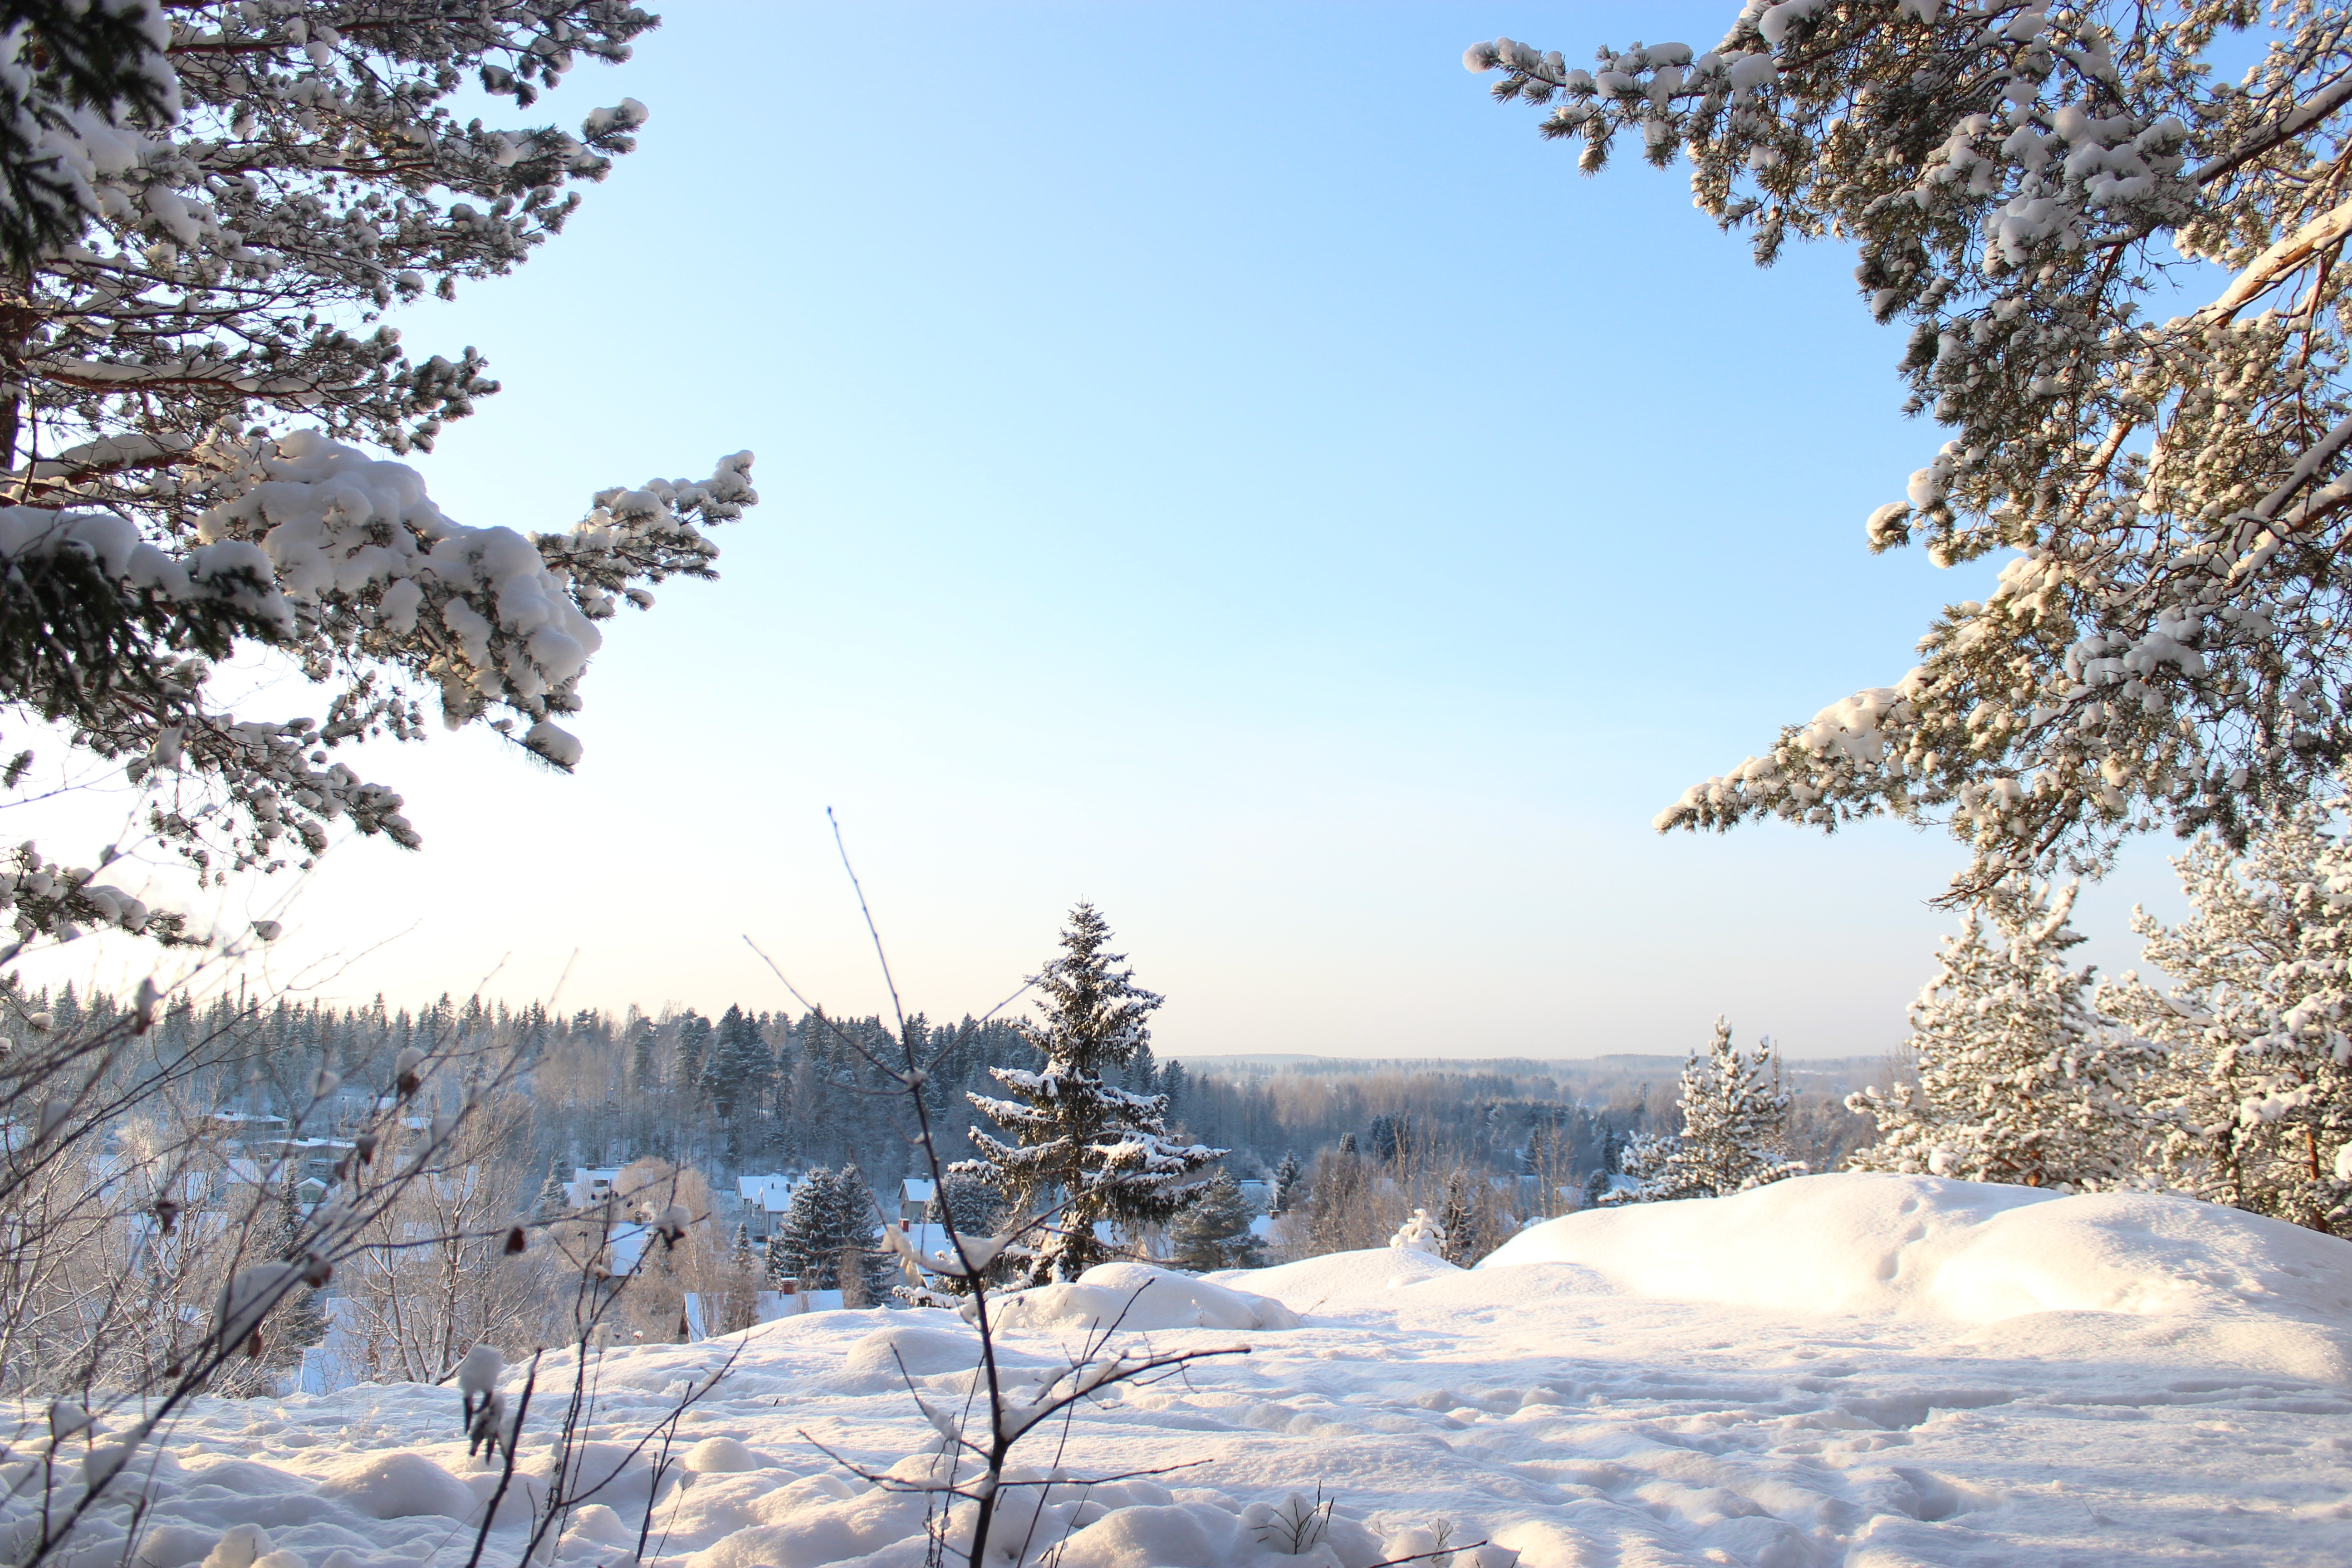
landscape, tree, nature, forest, rock, mountain, snow, winter, sky, sunshine, sun, frost, weather, blue, terrain, season, blue sky, winter landscape, freezing, woody plant